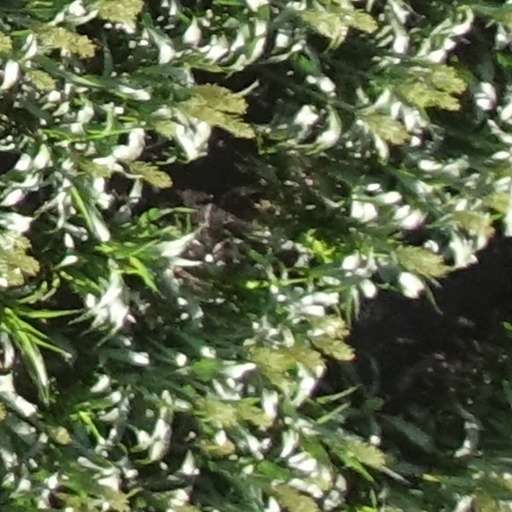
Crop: sorghum